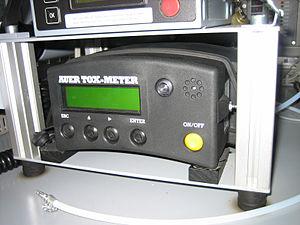
Un détecteur à photoionisation permet de connaître la composition d’un gaz. Cet instrument mesure les COV et les autres gaz pour des concentrations allant de 1 ppb à 10 000 ppm. Il permet de connaître la composition d'un gaz immédiatement et de la contrôler en continu. Les détecteurs à photoionisation sont largement employés dans l'industrie et l'armée. En 2011, c'est le détecteur de gaz le plus efficace et le moins cher.